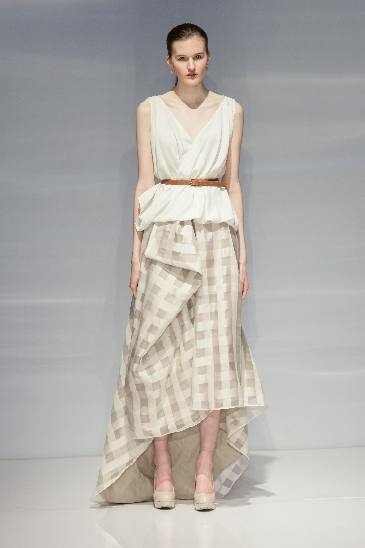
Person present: Yes